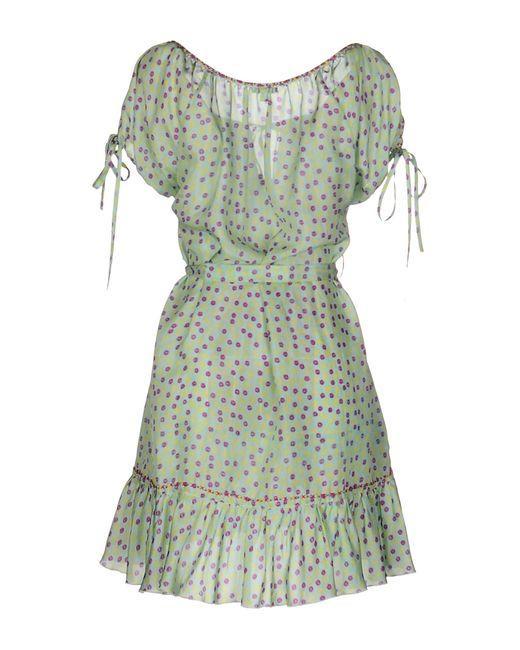
Blumenmuster grünes fließendes Minikleid